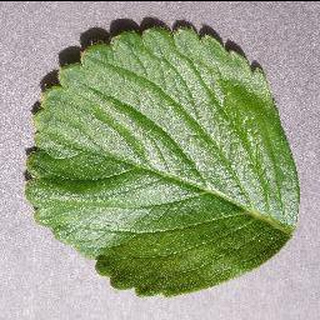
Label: healthy_strawberry